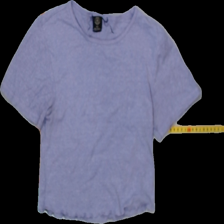
View: front
Type: Top
Category: Ladies
Brand: Not Applicable
Colors: White, Purple
Material: 61% polyester, 39% cotton
Cut: C-collar
Size: S
Season: Summer
Trend: No trend
Stains: No
Price range: <50
Recommended usage: Export